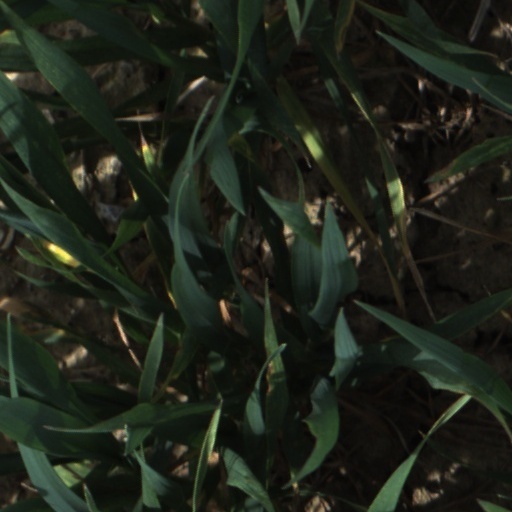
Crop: wheat